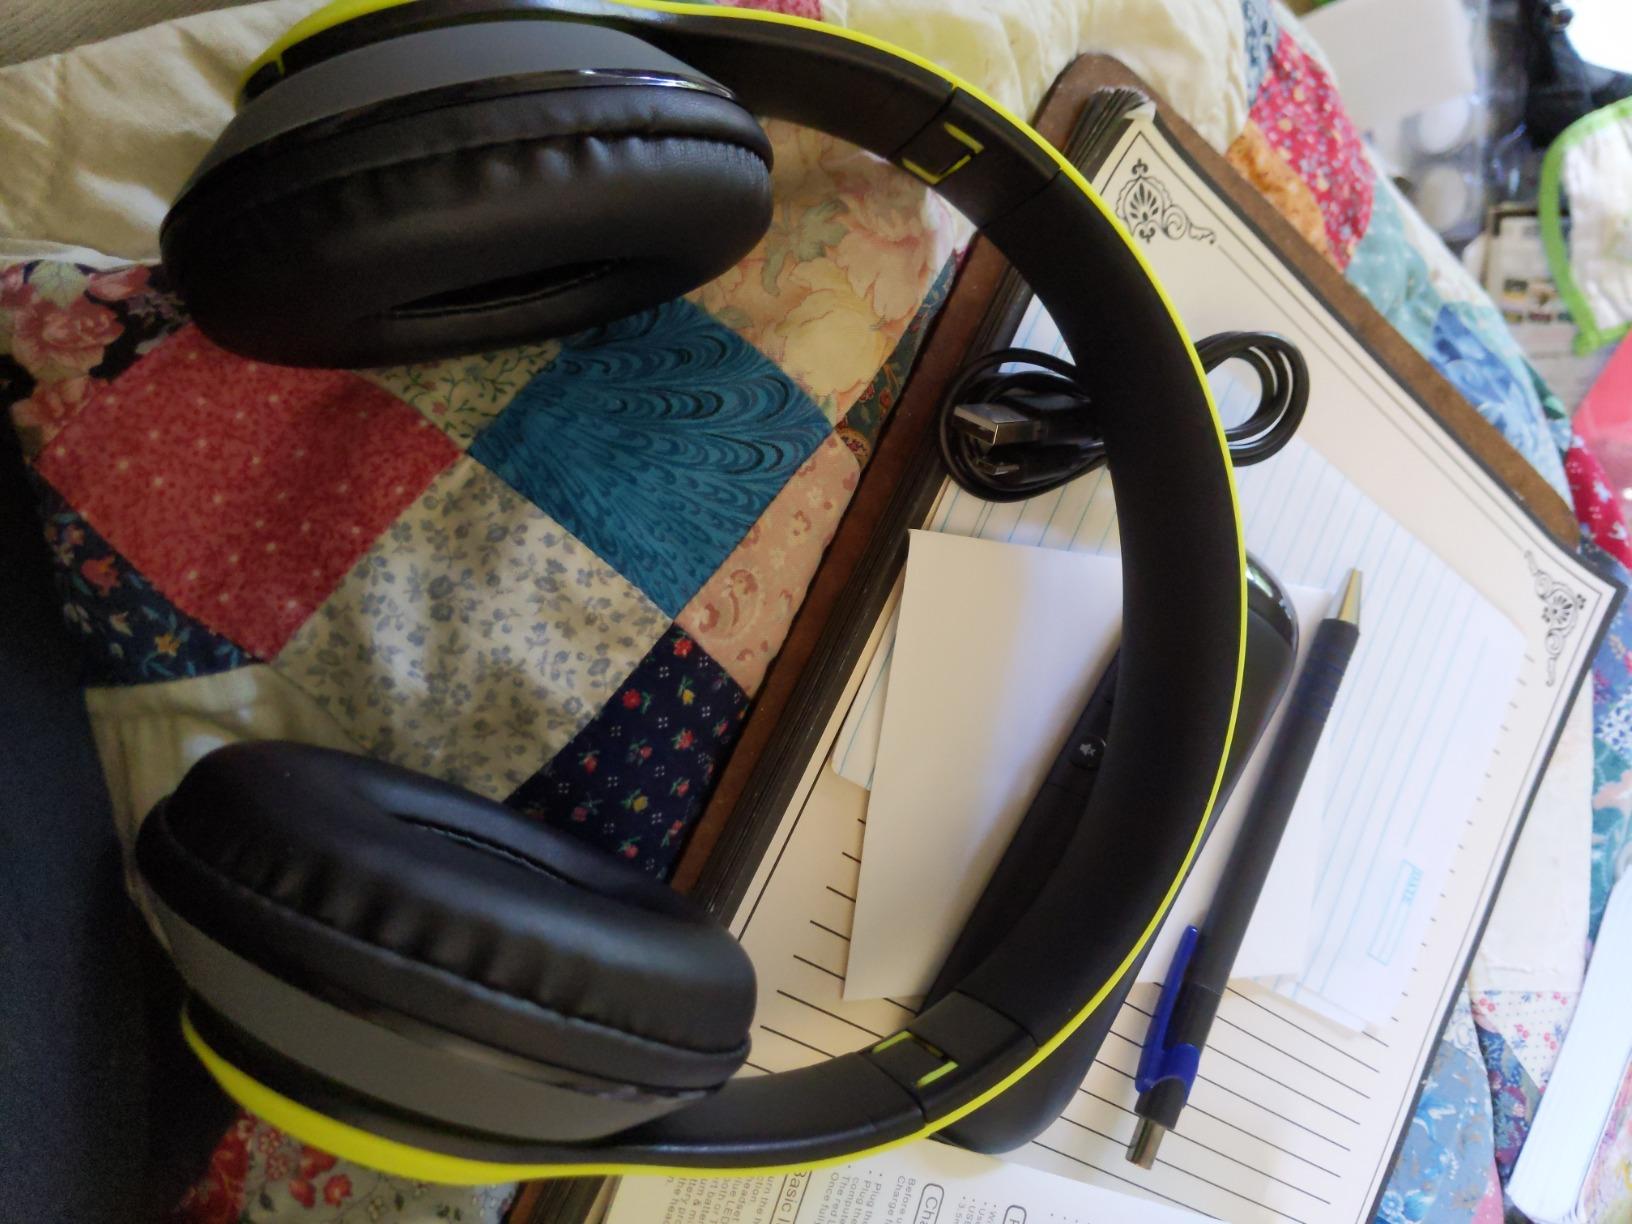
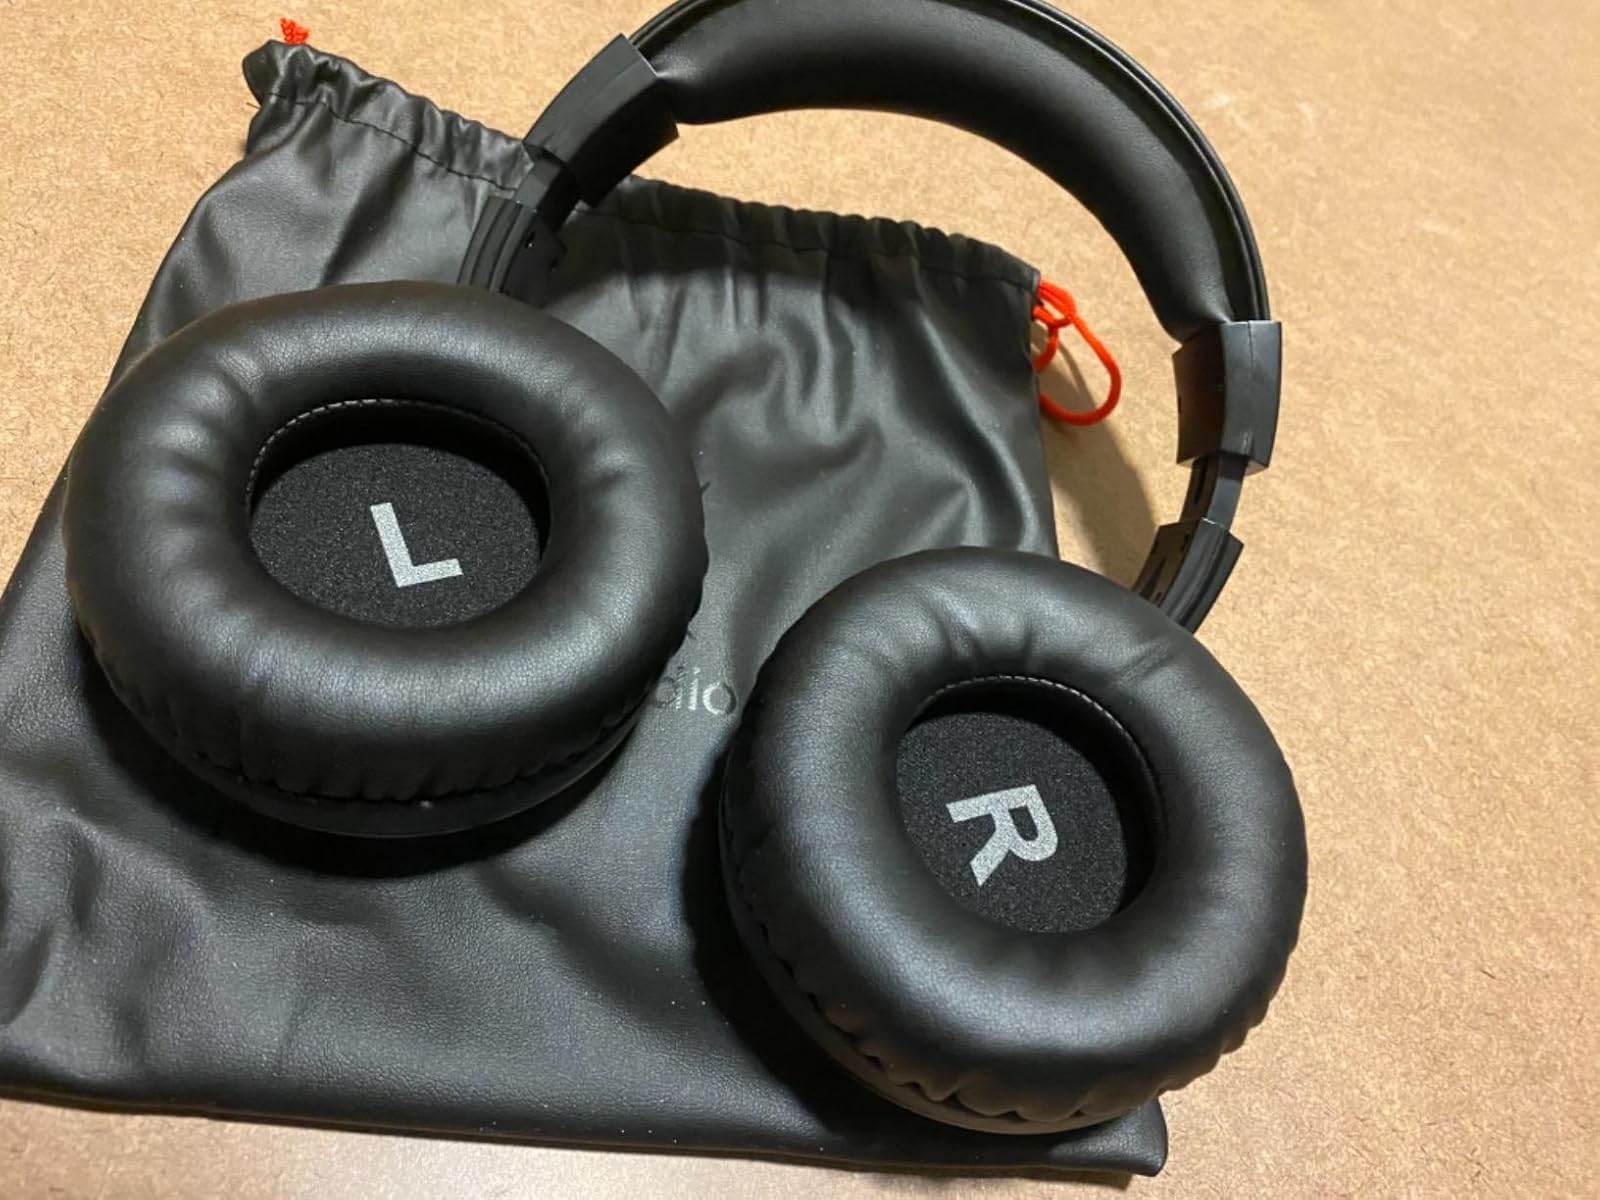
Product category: headphones
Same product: no